Van Nuys

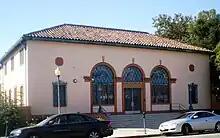
The Van Nuys Post Office, built in 1935, was designed in the Spanish Colonial Revival style.

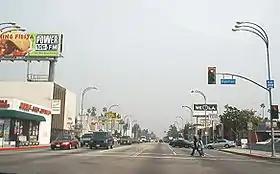
Victory Boulevard (Eastbound toward The City of Burbank) at Sylmar Avenue

In 1909, the Suburban Homes Company – a syndicate led by Hobart Johnstone Whitley, general manager of the board of control, along with Harry Chandler, H. G. Otis, M. H. Sherman and O. F. Brandt – purchased 48,000 acres of the Farming and Milling Company for $2.5 million. Henry E. Huntington extended his Pacific Electric Railway (Red Cars) through the Valley to Owensmouth (now Canoga Park). The Suburban Home Company laid out plans for roads and the towns of Van Nuys, Reseda (Marian) and Canoga Park (Owensmouth). The rural areas were annexed into the city of Los Angeles in 1915.